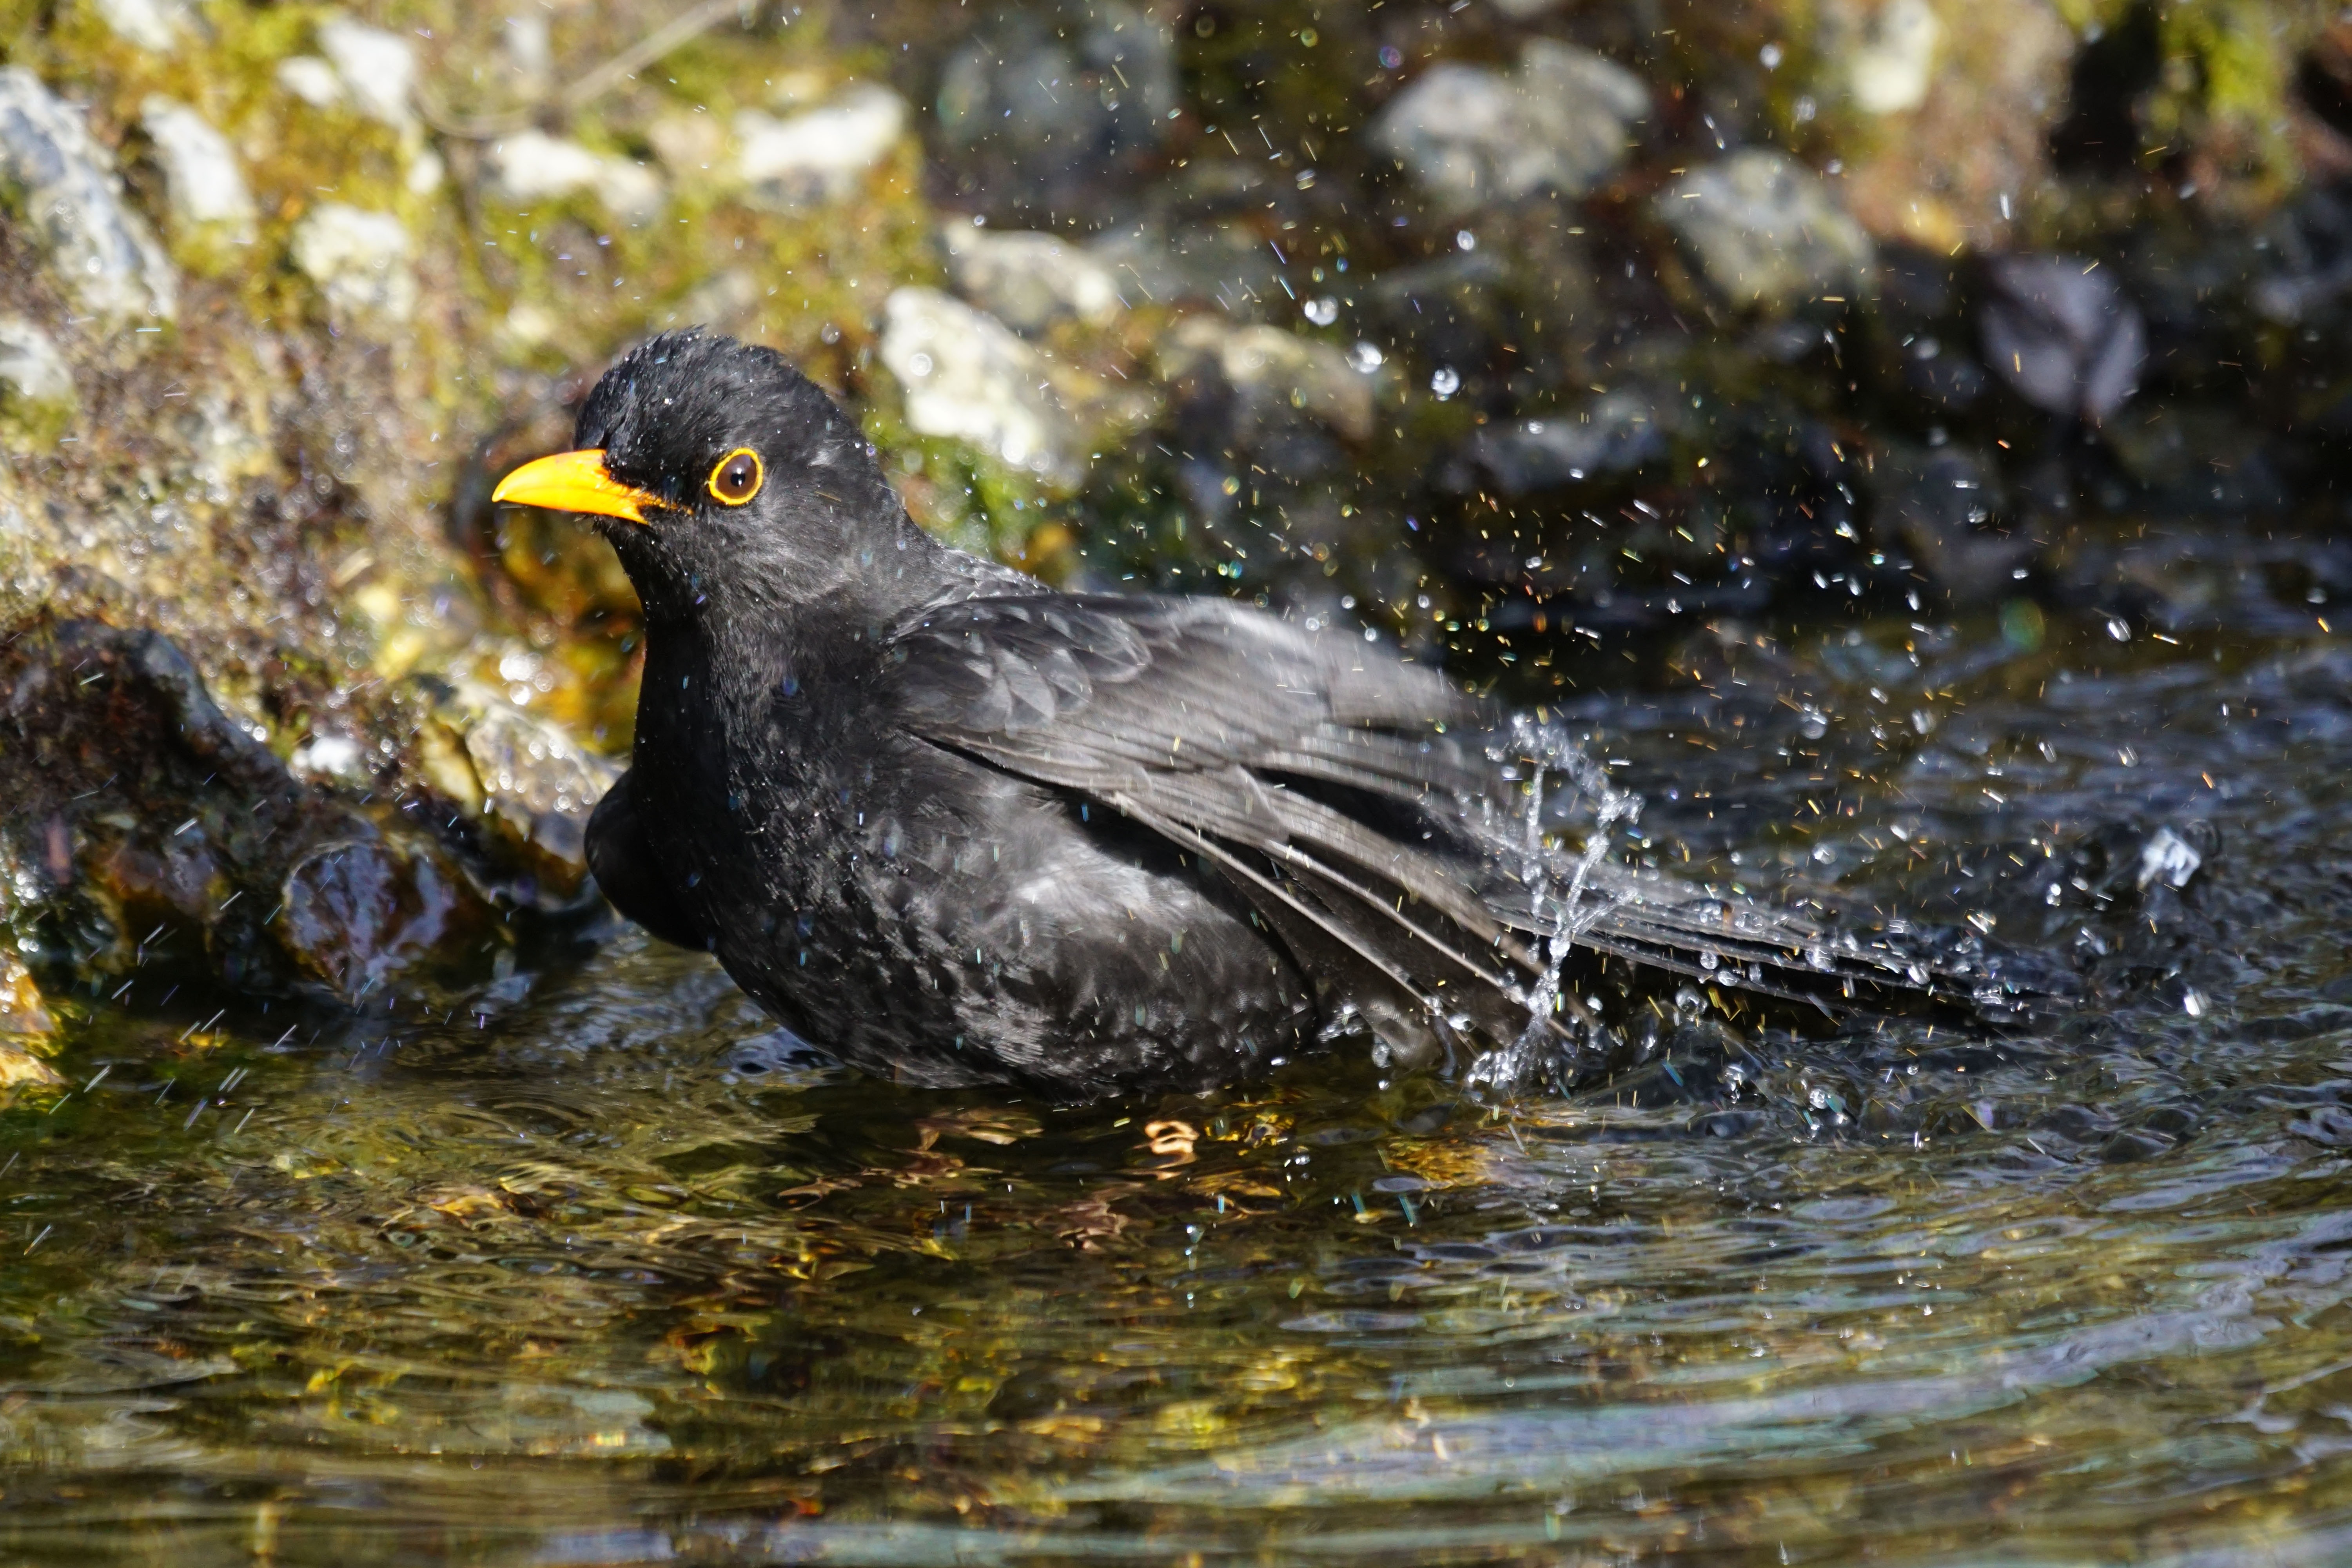
nature, bird, male, wildlife, beak, fauna, songbird, animals, vertebrate, blackbird, true, wildlife photography, throttle, sparrow bird, perching bird, cinclidae, black plumage